2nd Air Defence Division (Russia)

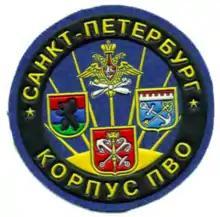
54th Air Defense Corps insignia

The 2nd Air Defense Division is an air defence military formation of the Russian Aerospace Forces. It was previously the 54th Air Defence Corps, a corps both of the Soviet Air Defence Forces and later the Russian Aerospace Forces.